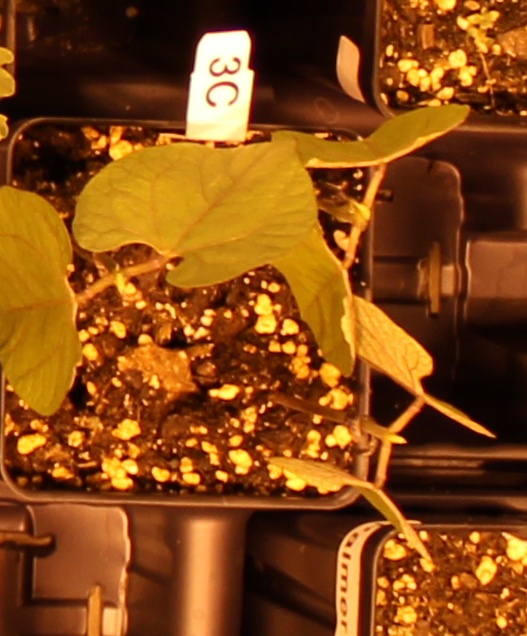
Label: Blackbean